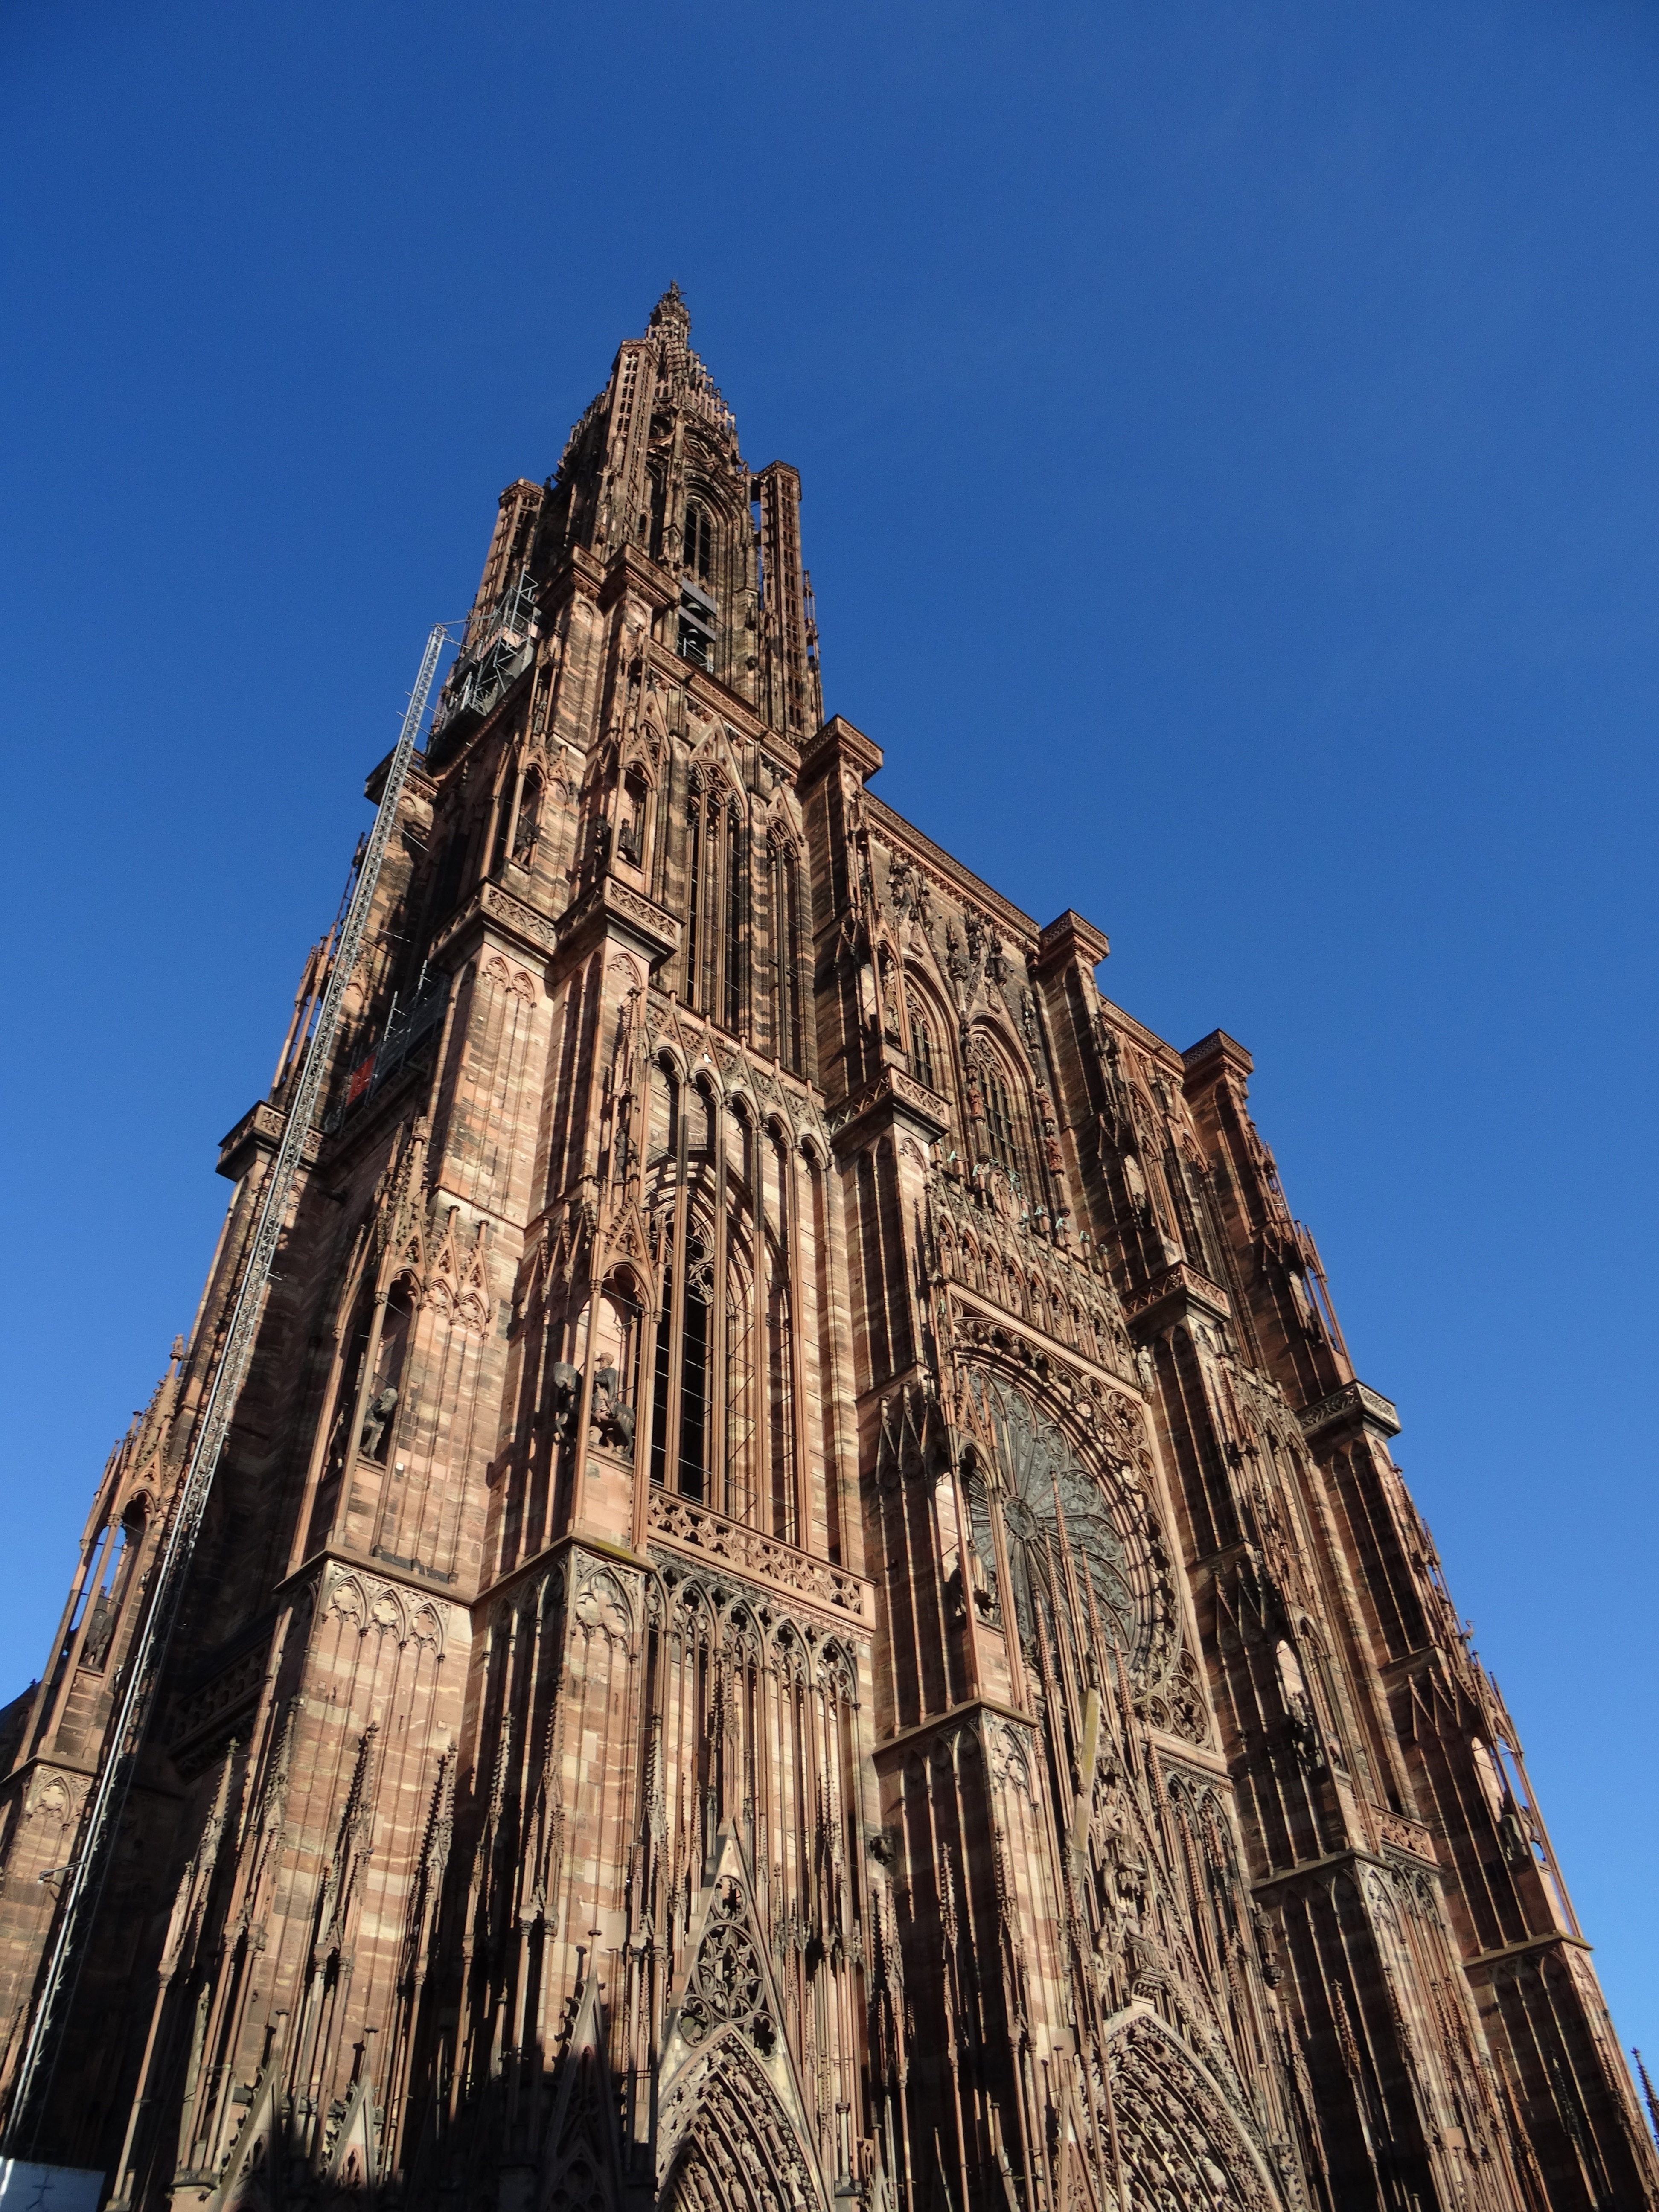
building, sandstone, france, tower, religion, landmark, facade, church, cathedral, pink, gothic, stained glass, place of worship, temple, spire, strasbourg, middle ages, alsace, rosette, gothic architecture, historic site